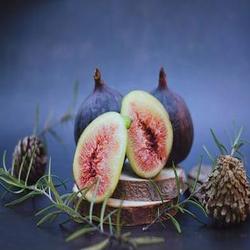
Label: Fig